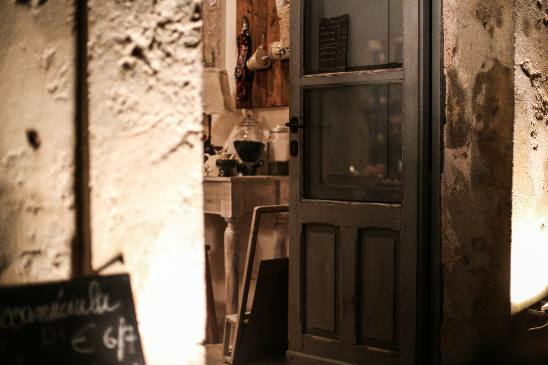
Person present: No